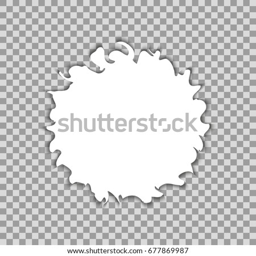
torn hole and ripped of paper on a transparent background , vector art and illustration .